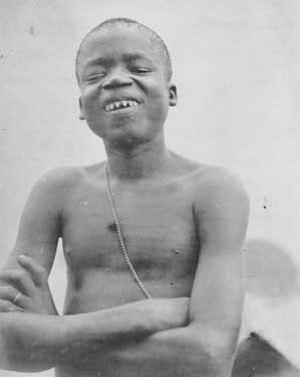
Le limage des dents humaines consiste en la taille manuelle de dent, généralement les incisives. Cette pratique est coutumière dans de nombreuses cultures.